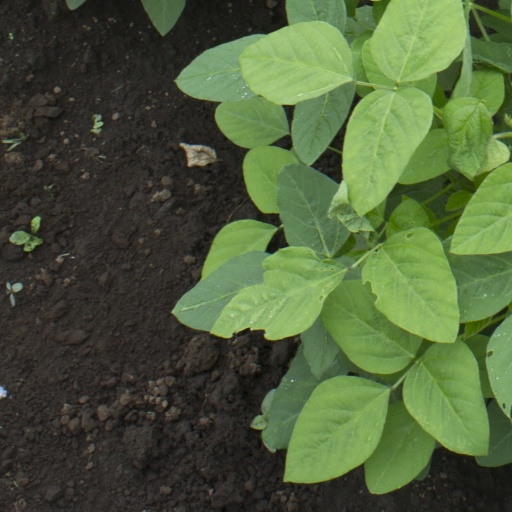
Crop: soybean